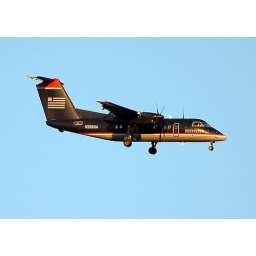
US Airways plane flying over Citizens Bank Park and landing at Philly International